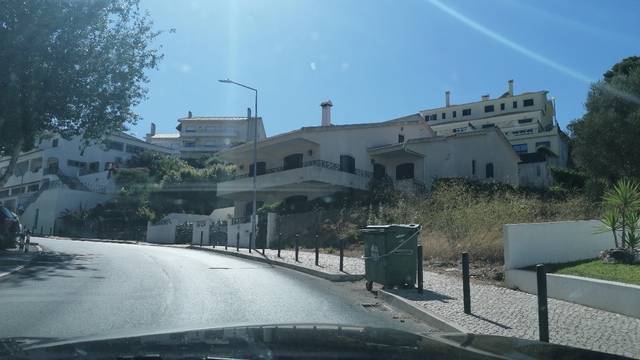
Region: Portugal
Coordinates: 38.528, -8.901